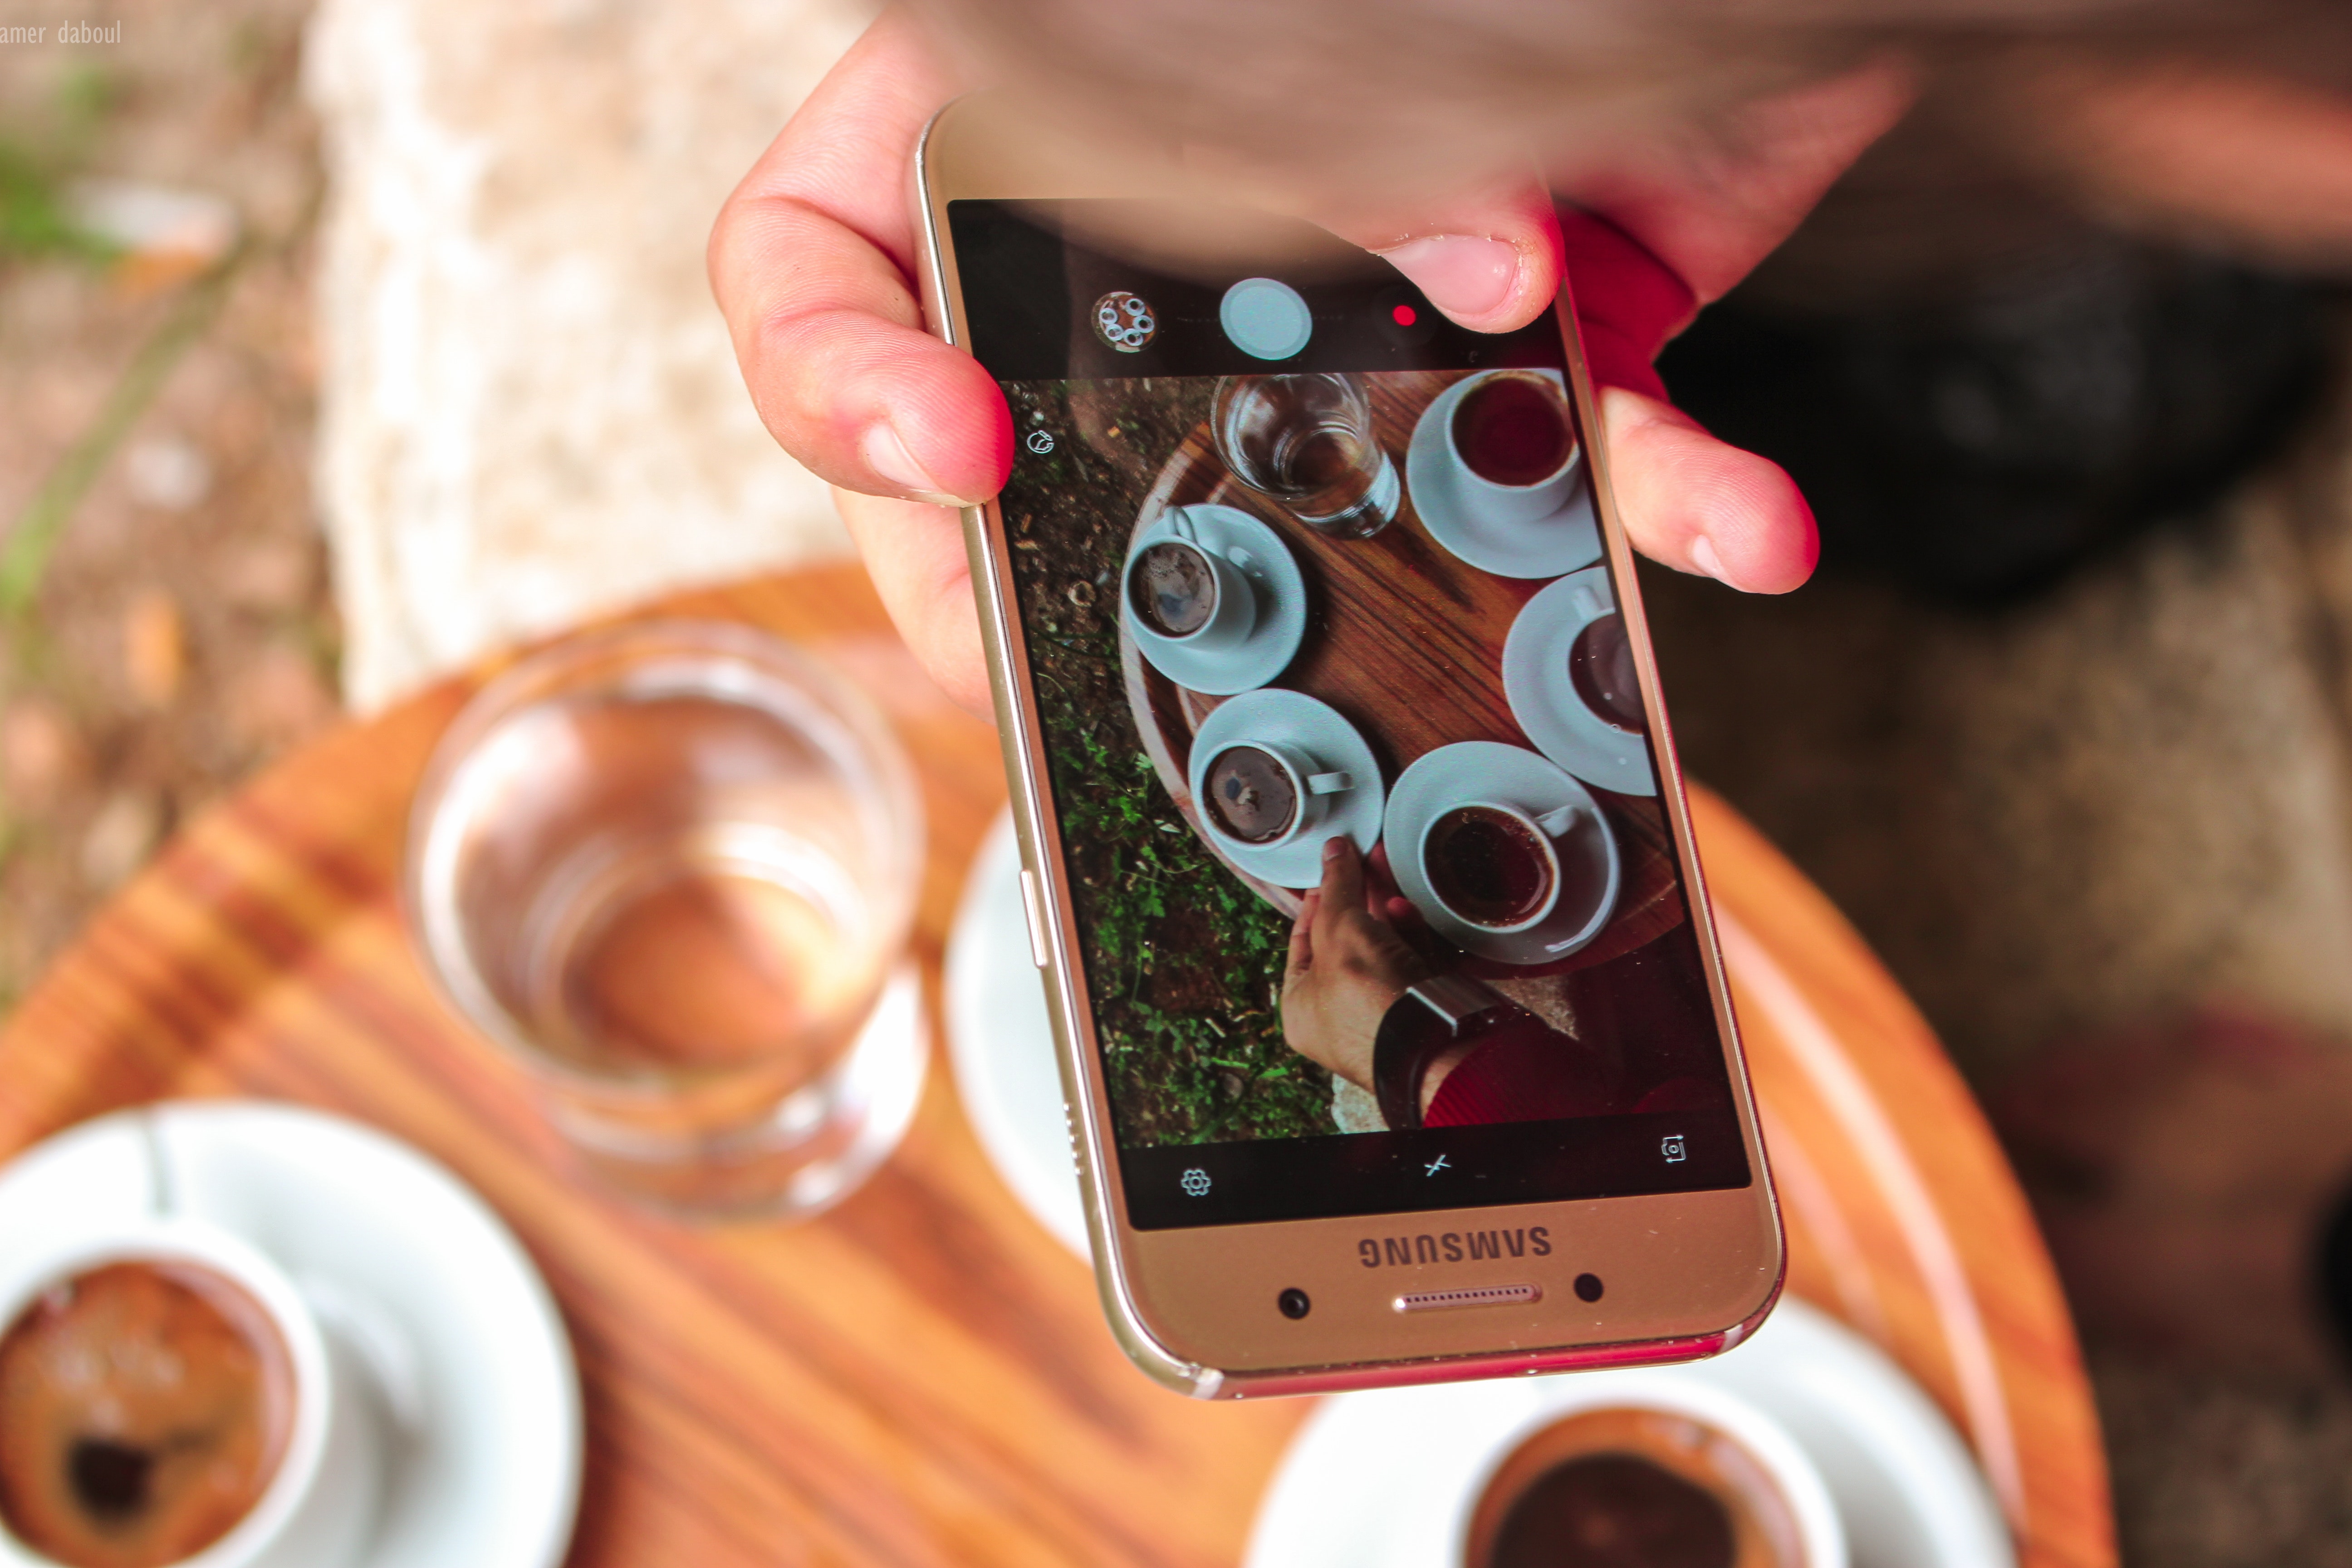
gadget, mobile phone, smartphone, portable communications device, electronic device, technology, hand, communication device, finger, design, nail, drink, electronics